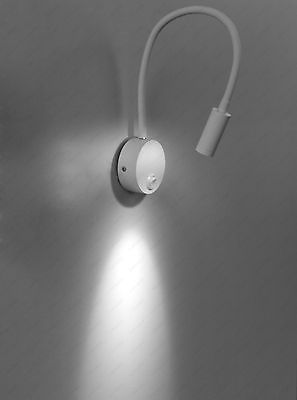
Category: lamp